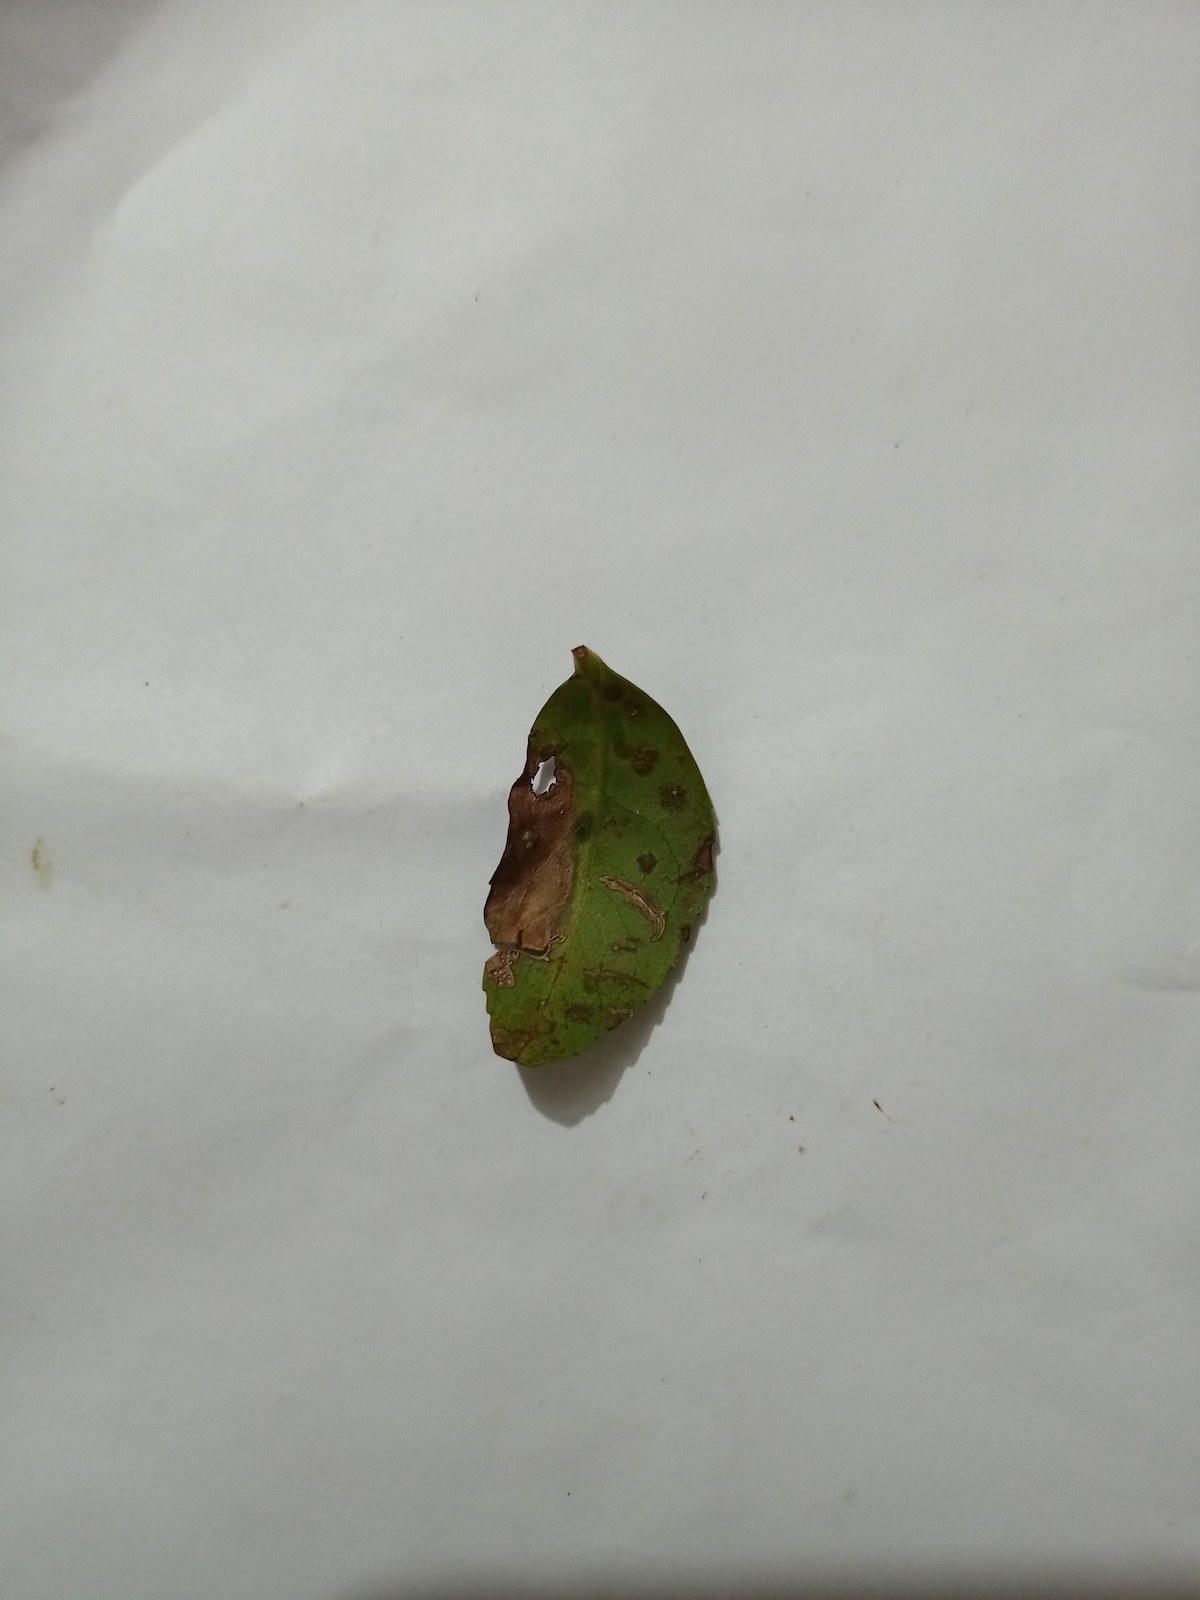
Label: Brown Blight